Katipunan

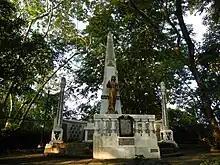
Inang Filipina Shrine

On August 30, the "Katipunan" attacked the 14 Spanish soldiers (twelve Philippine soldiers and two Spanish officers) defending the powder magazine in the Battle of San Juan del Monte or Battle of Pinaglabanan, who were before noon reinforced by the 73rd "Jolo" Regiment, composed of Filipino soldiers under Spanish officers, under the command of General Bernardo Echaluce y Jauregui. About 153 Katipuneros were killed in the battle, but the "Katipunan" had to withdraw upon the arrival of Spanish reinforcements. More than 200 were taken as prisoners. At about the same time, Katipuneros in other suburban Manila areas, like Caloocan, San Pedro de Tunasan (now Makati), Pateros and Taguig, rose up in arms. In the afternoon of the same day, the Spanish Gov. Gen. Camilo de Polavieja declared martial law in Manila and the provinces of Cavite, Laguna, Batangas, Bulacan, Pampanga, Tarlac and Nueva Ecija. The Philippine Revolution had begun.